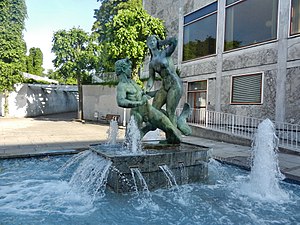
Agnete og Havmanden
Skulptur i Aarhus: Agnete og Havmanden.
Agnete og Havmanden er en dansk folkevise, der har dannet inspiration for en række danske digtere, herunder Adam Oehlenschläger og H.C. Andersen.